Supernatural season 6

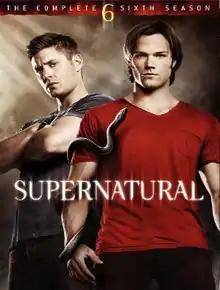
DVD cover art

The sixth season of "Supernatural", an American dark fantasy television series created by Eric Kripke, premiered September 24, 2010, and concluded May 20, 2011, airing 22 episodes. This is the first season to have Sera Gamble as showrunner after the full-time departure of Kripke. The sixth season had an average viewership of 2.27 million U.S. viewers.